Feminism of Madonna

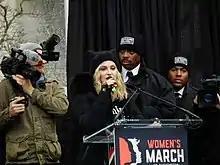
Madonna at 2017 Women's March

Madonna has played with various female archetypes, with Robert C Sickels writing in "100 Entertainers Who Changed America" (2013), that "her career has always been, justifiably or not, understood through the lens of her womanhood". Author Cara Hagan in "Practicing Yoga as Resistance" (2021) described that "she has embodied various definitions of femininity over her more than 40-year career", while "The Daily Telegraph" staffers add she has been a virgin, whore, wife, mother, witch, diva, saint or sinner. In "Pun(k) Deconstruction: Experifigural Writings in Art&art Education" (2018), jan jagodzinski felt that both Marilyn Monroe and Madonna "mark the gap between modernism and postmodernism", in which Monroe was portrayed to please Hollywood in her time, controlled by men, while Madonna "uses the media to her own advantage". On the other hand, her motherhood also reignited discussions; in "American Icons" (2006), Diane Pecknold noted how she "became a highly contested symbol of motherhood".